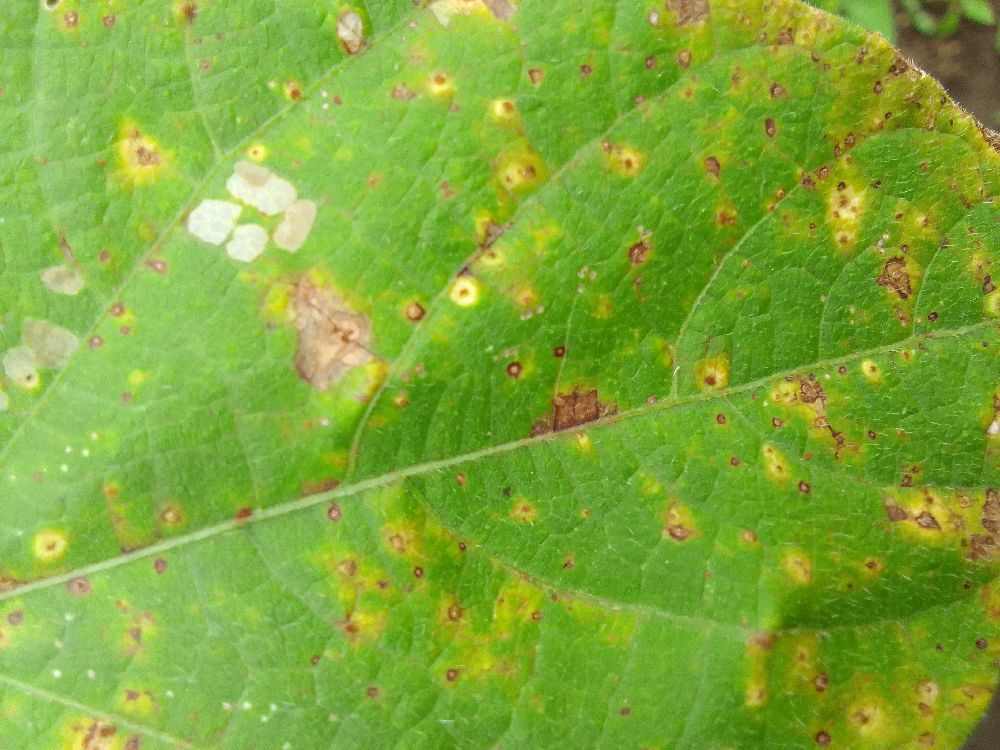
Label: rust